Abbotsford, Scottish Borders

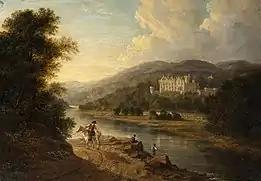
"A View of Abbotsford from across the Tweed", by Elizabeth Nasmyth

The house was opened to the public in 1833, but continued to be occupied by Scott's descendants until 2004. The last of his direct descendants to hold the Lairdship of Abbotsford was his great-great-great-granddaughter Dame Jean Maxwell-Scott (8 June 1923 – 5 May 2004). She inherited it from her elder sister Patricia Maxwell-Scott in 1998. The sisters turned the house into one of Scotland's premier tourist attractions, after they had to rely on paying visitors to afford the upkeep of the house. It had electricity installed only in 1962.